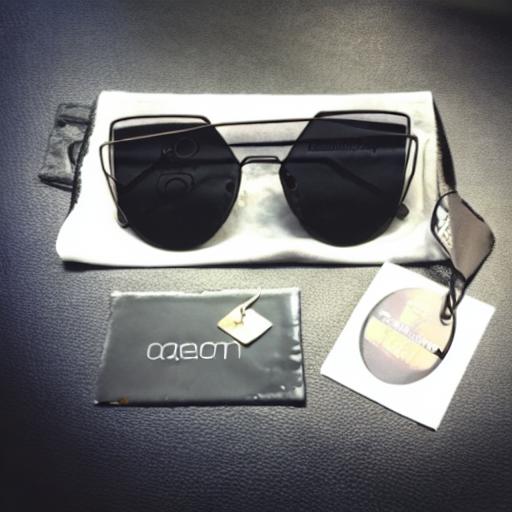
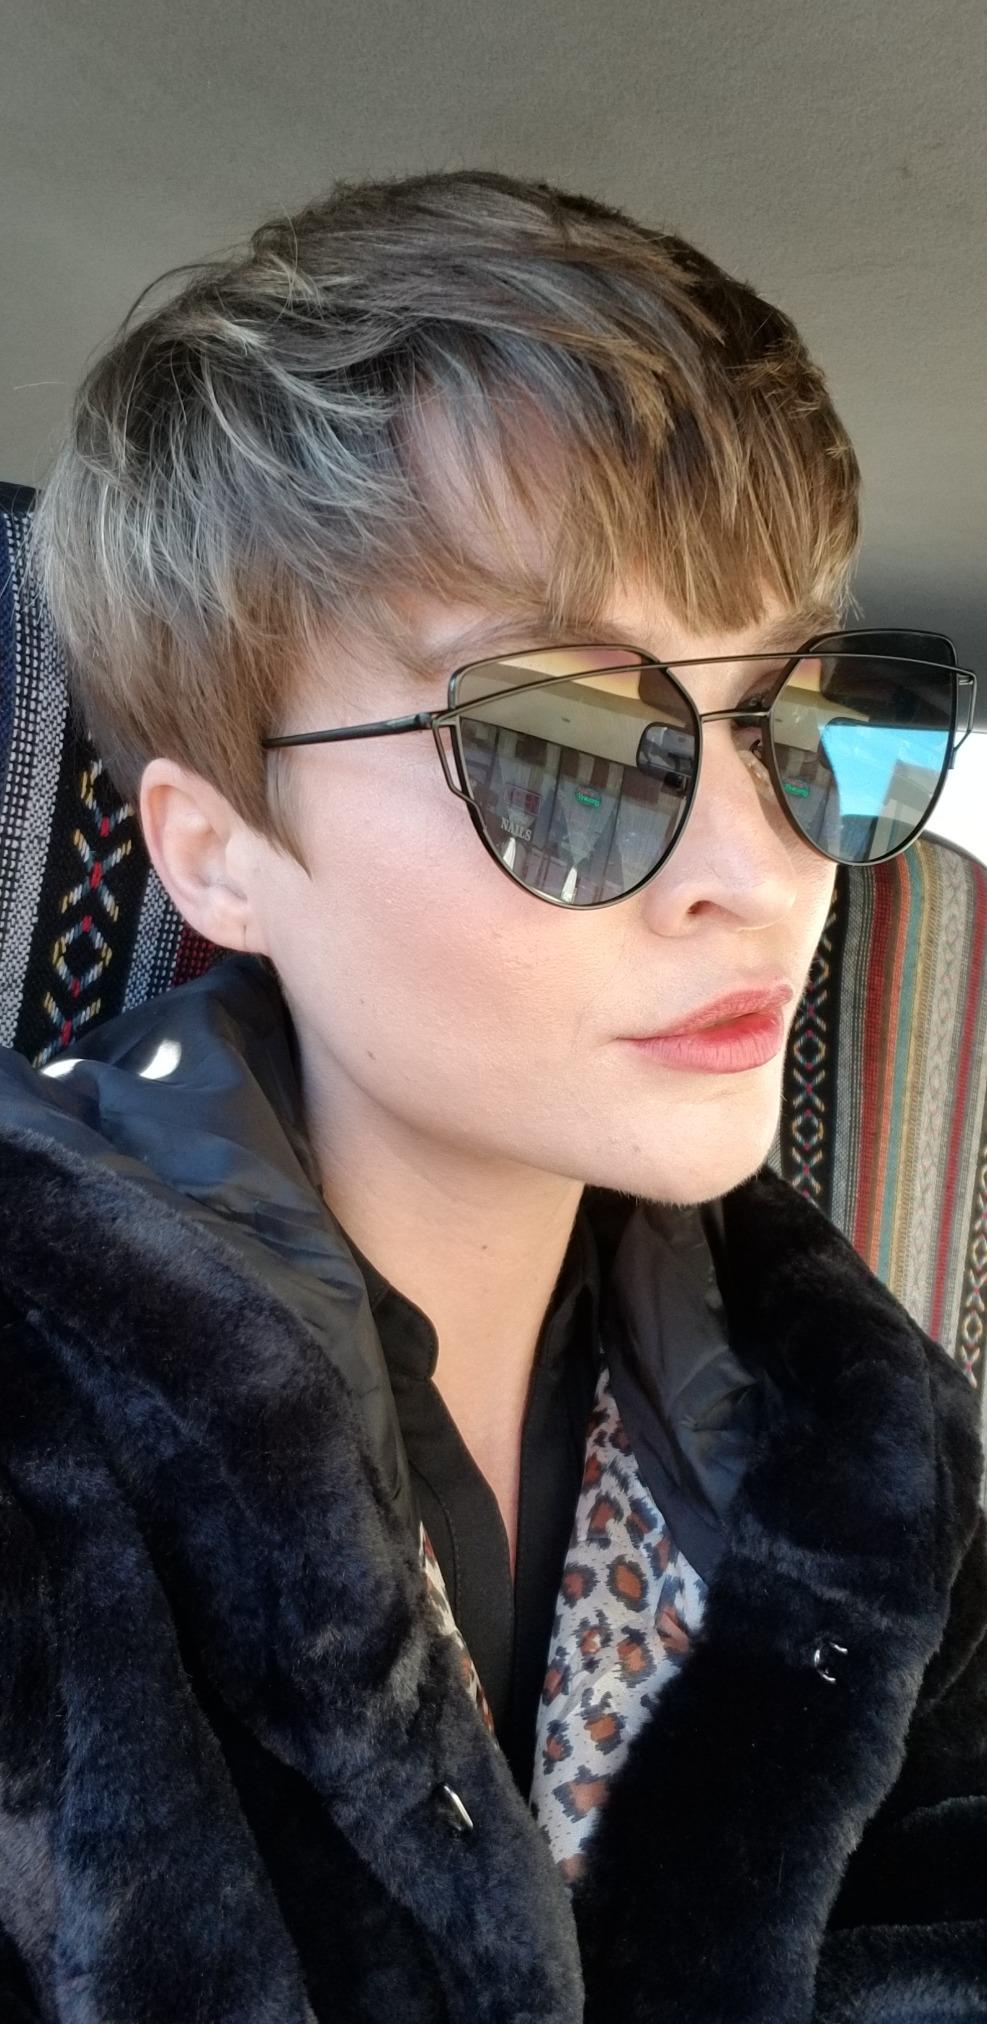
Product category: accessories_sunglasses
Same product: no